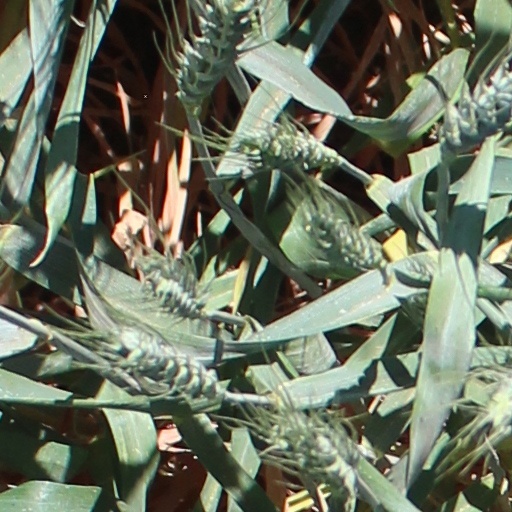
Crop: wheat